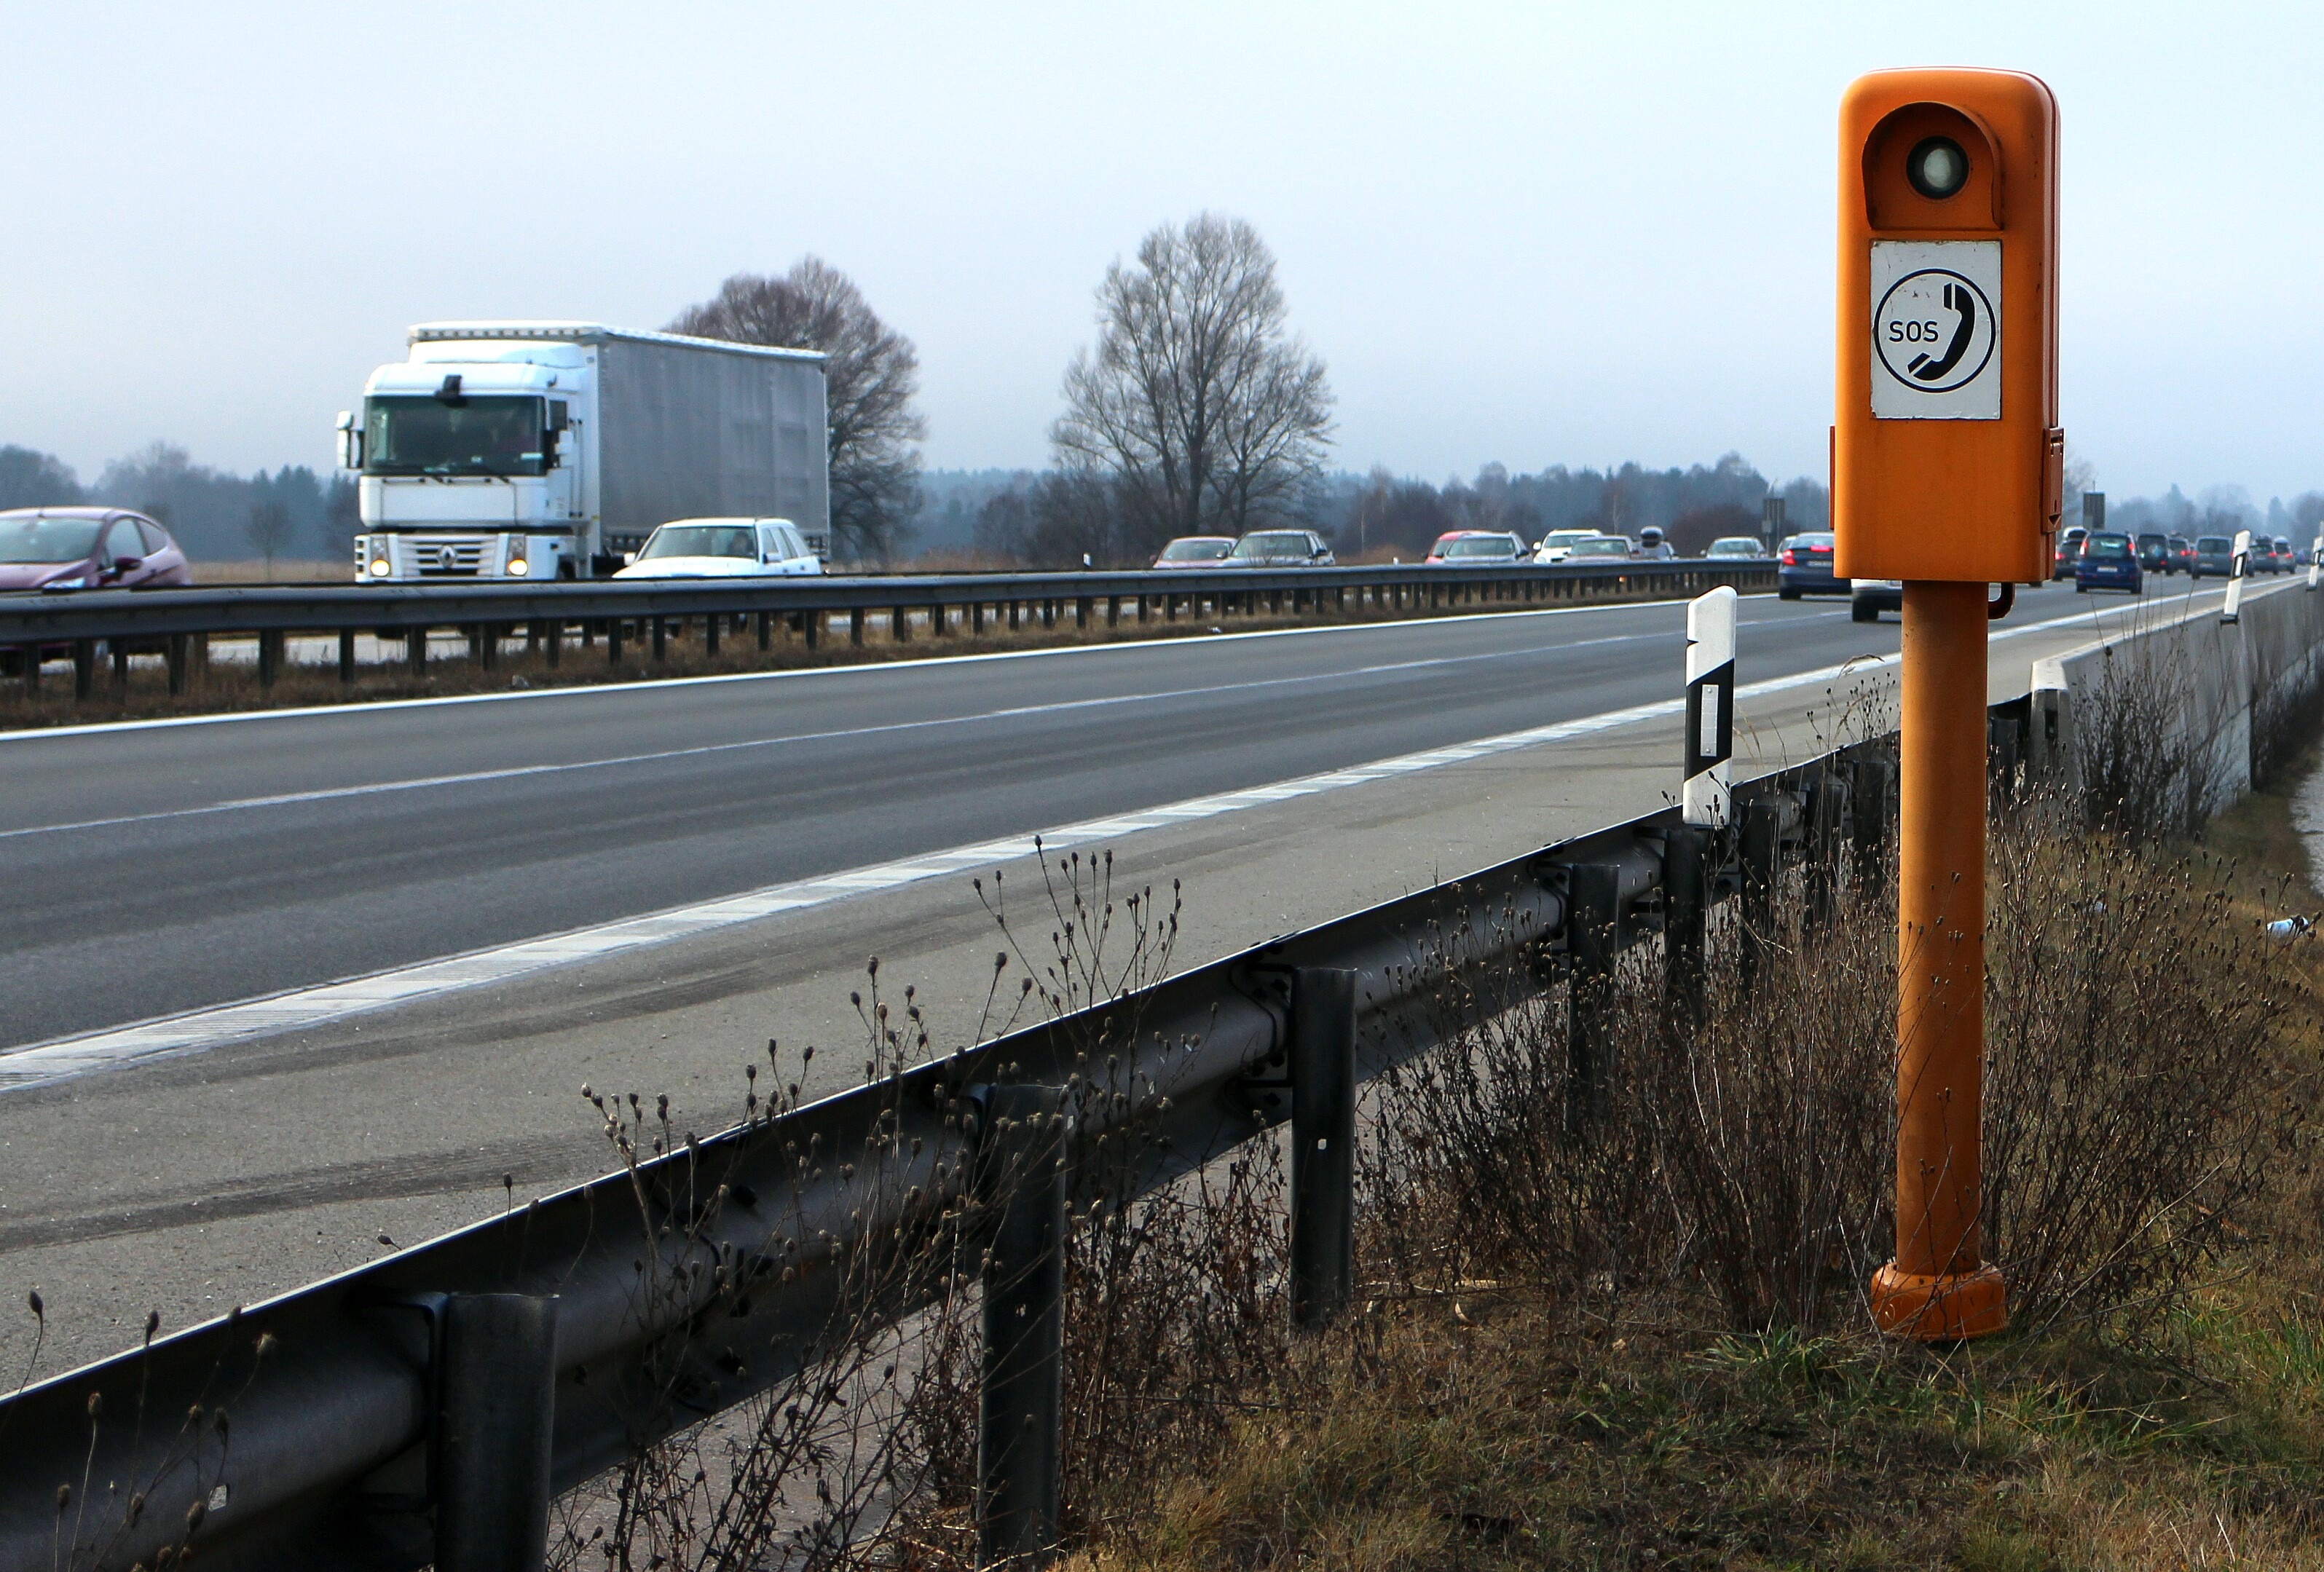
track, road, traffic, highway, train, overpass, transport, vehicle, auto, lane, expressway, public transport, note, automotive, help, infrastructure, warning, accident, vehicles, emergency, rail transport, sos, breakdown, emergency situation, emergency telephone, controlled access highway